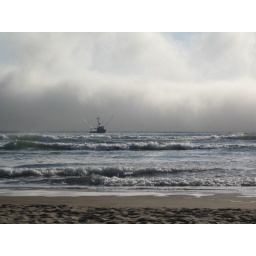
Fishing boat near a popular surfing beach